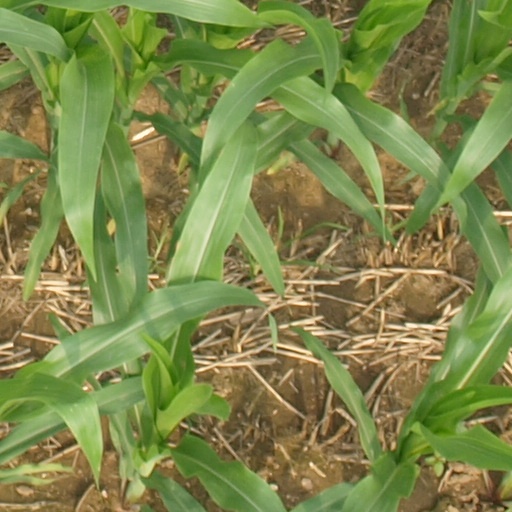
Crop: maize; corn